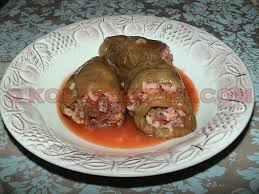
Yemek: biber_dolmasi